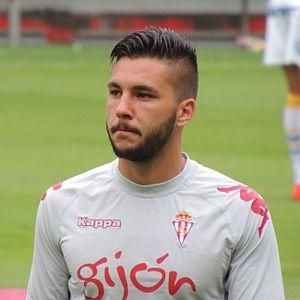
Miguel Ángel Guerrero Martín, né le 12 juillet 1990 à Tolède en Espagne, est un footballeur espagnol évoluant au poste d'attaquant au CD Leganés, en prêt de l'Olympiakos.